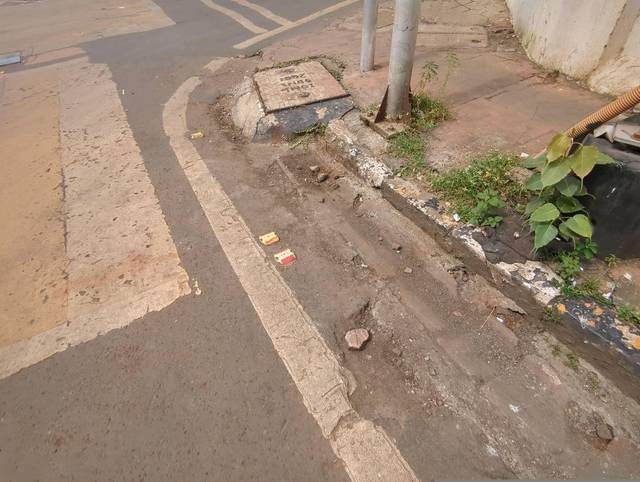
Region: India
Coordinates: 18.974, 72.809